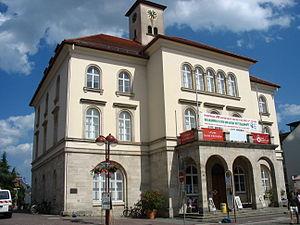
Ville d'Allemagne, Sindelfingen fait partie du Land du Bade-Wurtemberg dont Stuttgart est la capitale. La ville se situe à 30 km au sud-ouest de celle-ci et à proximité de la Forêt-Noire.